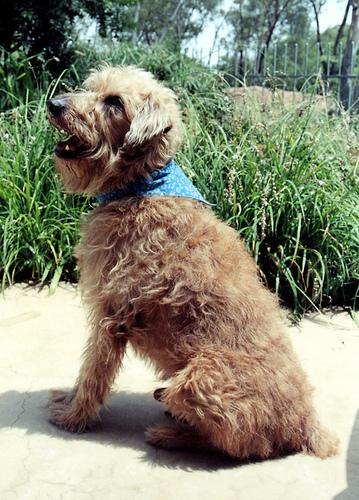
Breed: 207-n000036-Irish_terrier